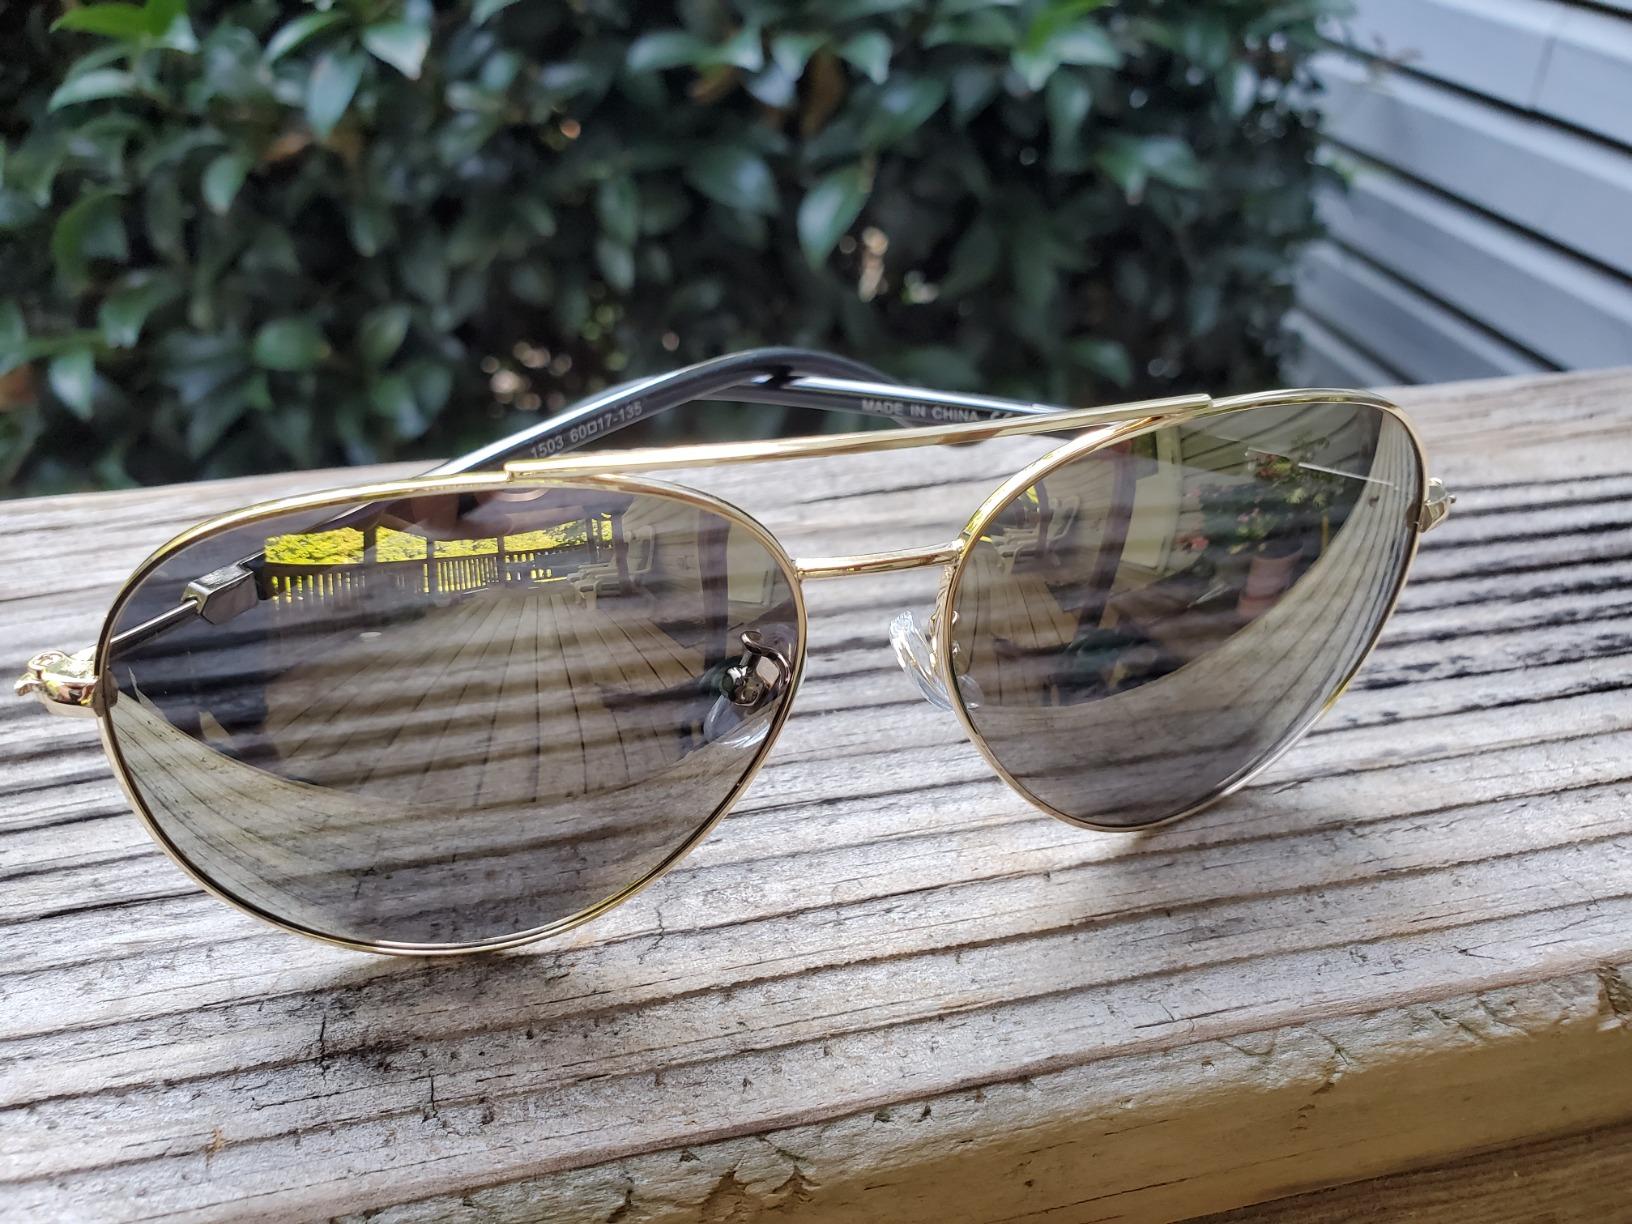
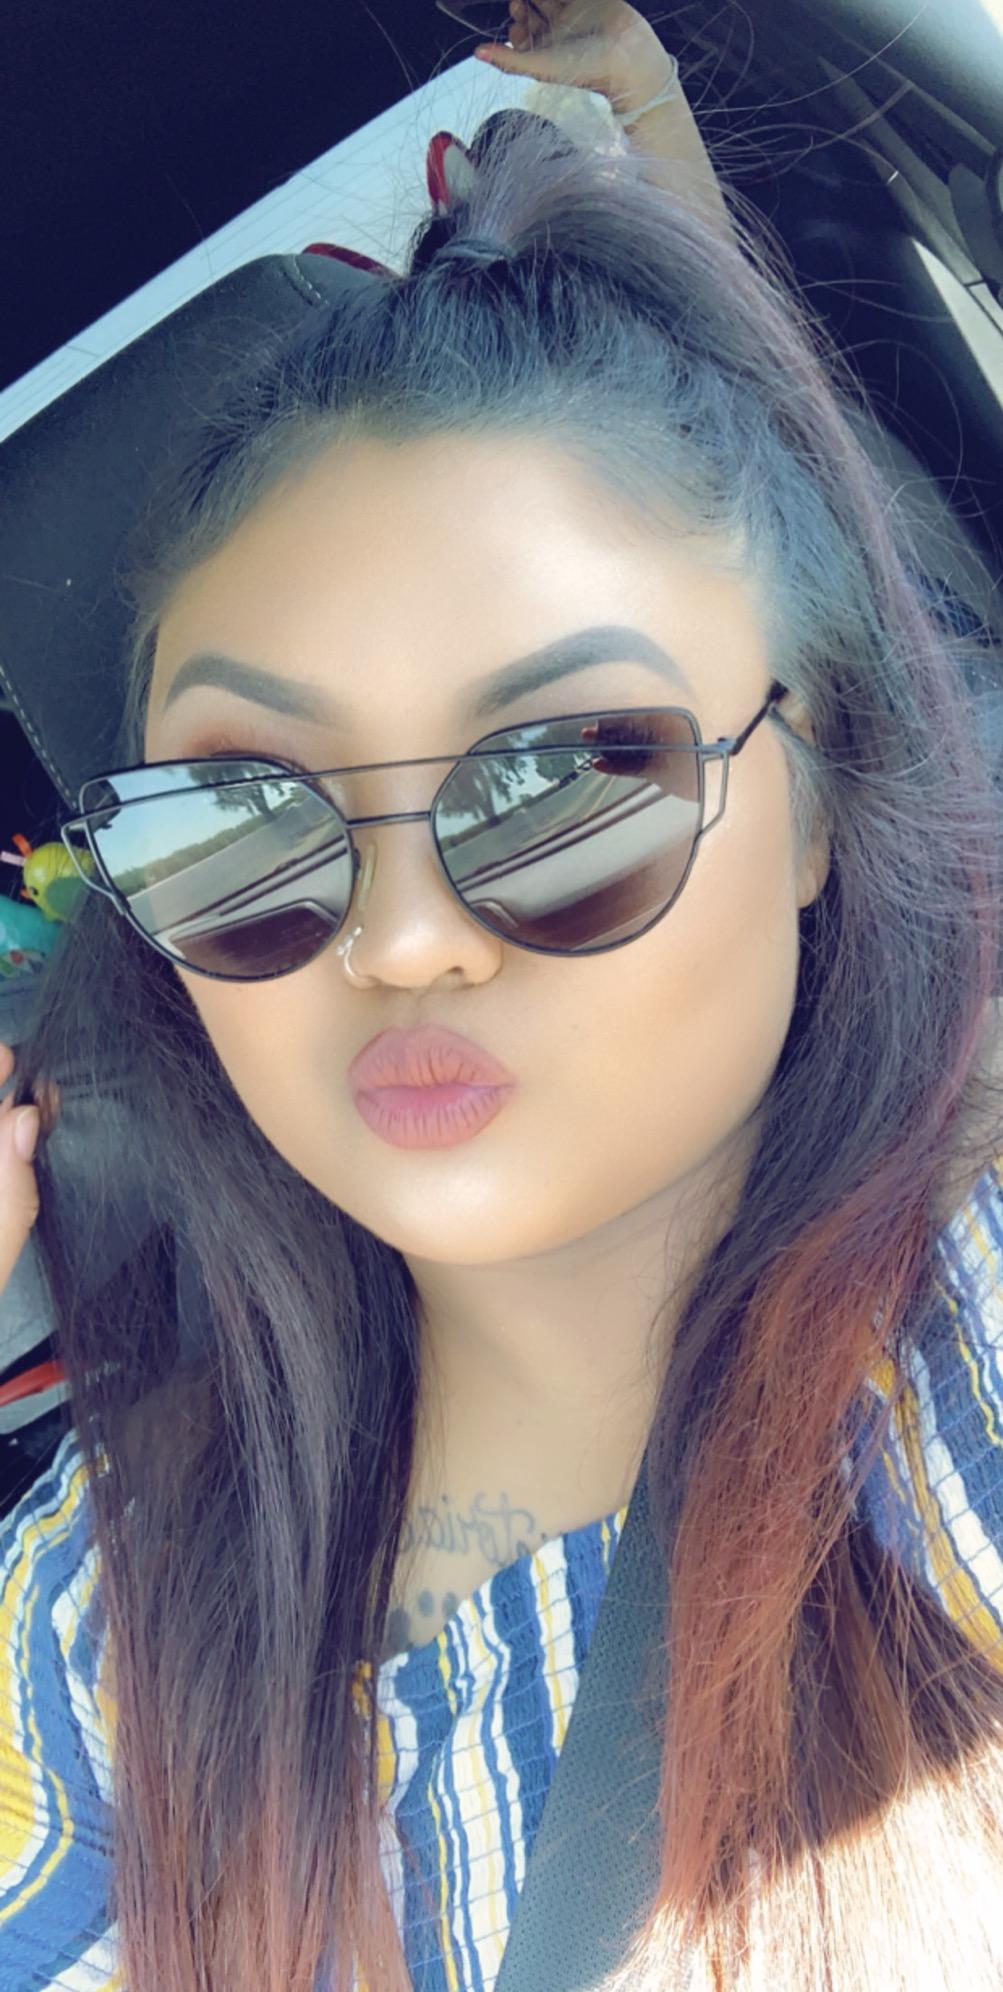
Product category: accessories_sunglasses
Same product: no